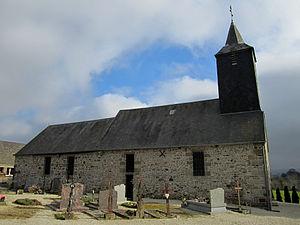
Notre-Dame-de-Livoye, Manche
Notre-Dame-de-Livoye est une commune française, située dans le département de la Manche en région Normandie, peuplée de 147 habitants.